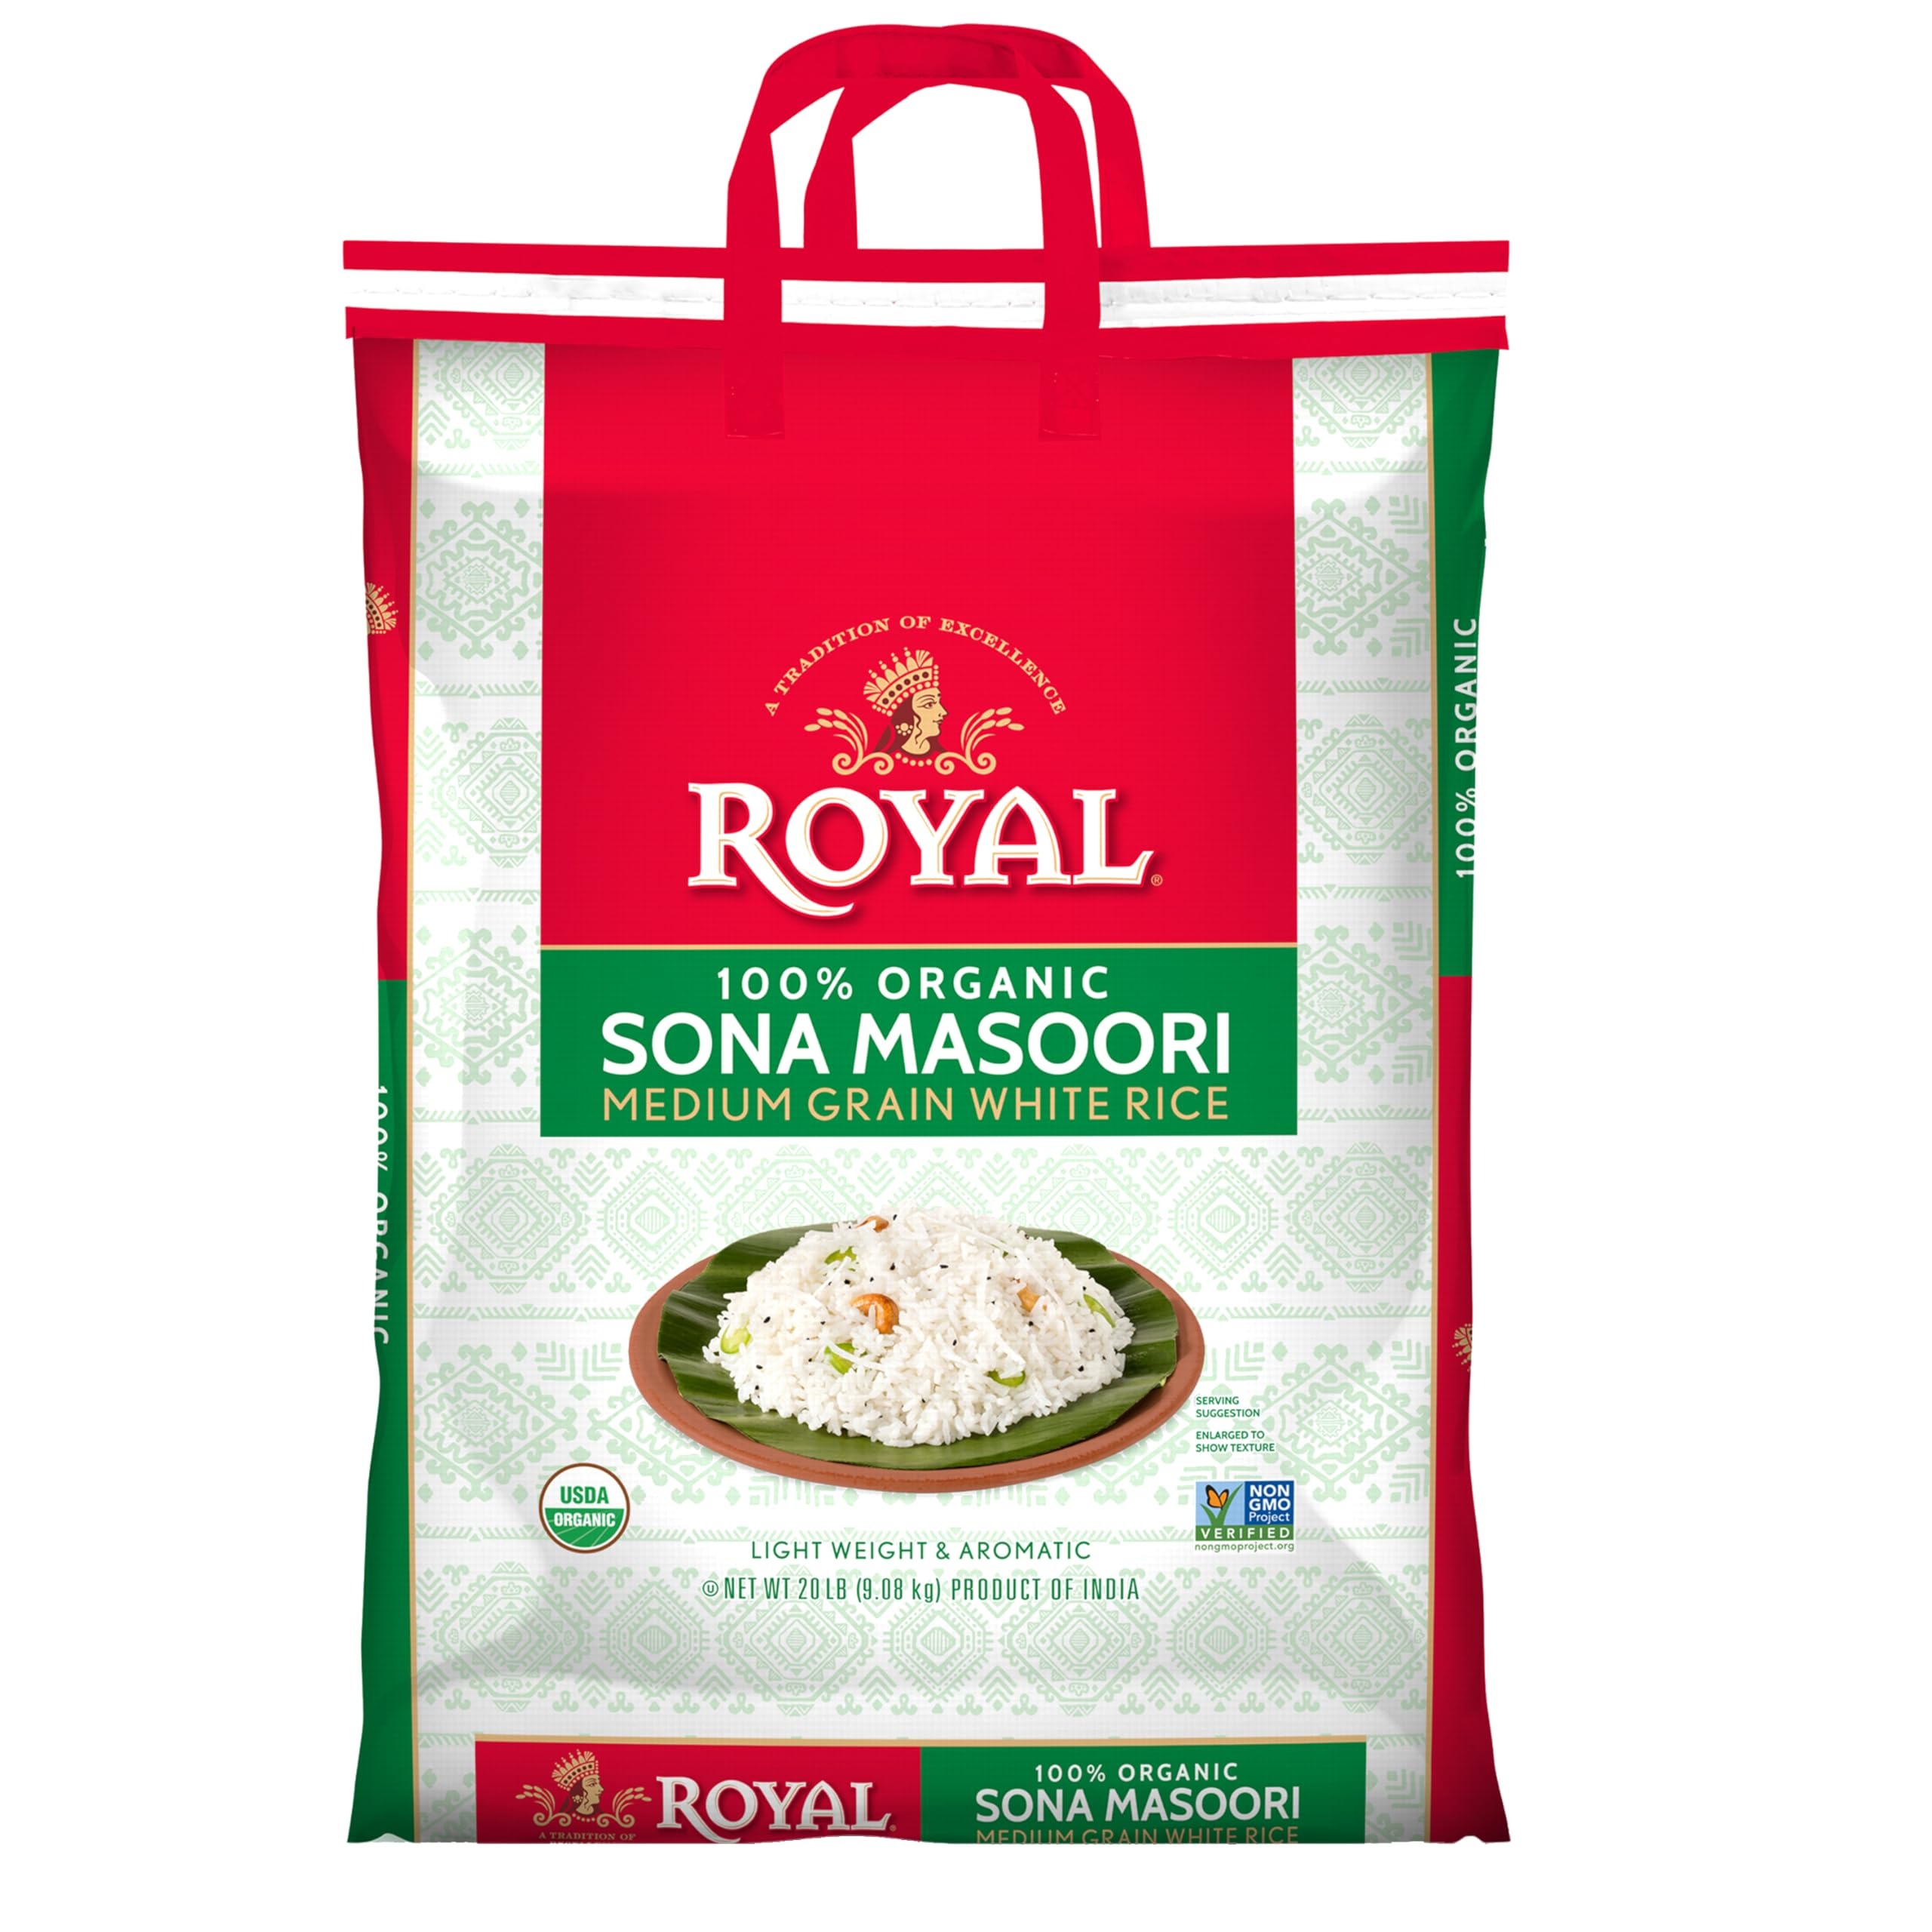
Item Name: Royal Organic Sona Masoori Rice, 20 Pound
Bullet Point 1: Authentic Indian Sona Masoori rice sourced from South India
Bullet Point 2: Medium grain, traditional Sona Masoori rice is non-sticky, light in texture, highly versatile and slightly sweet
Bullet Point 3: The best Sona Masoori rice for curries, stews, lemon rice, curd rice, or tamarind rice and is ready in about 20 – 30 minutes
Bullet Point 4: Certified USDA Organic, grown under the strictest organic guidelines, contains no additives, pesticides or preservatives
Bullet Point 5: Royal Sona Masoori rice nutrition overview: USDA organic, vegan, non-GMO, naturally gluten-free, kosher
Value: 320.0
Unit: ounce

Price: 26.315